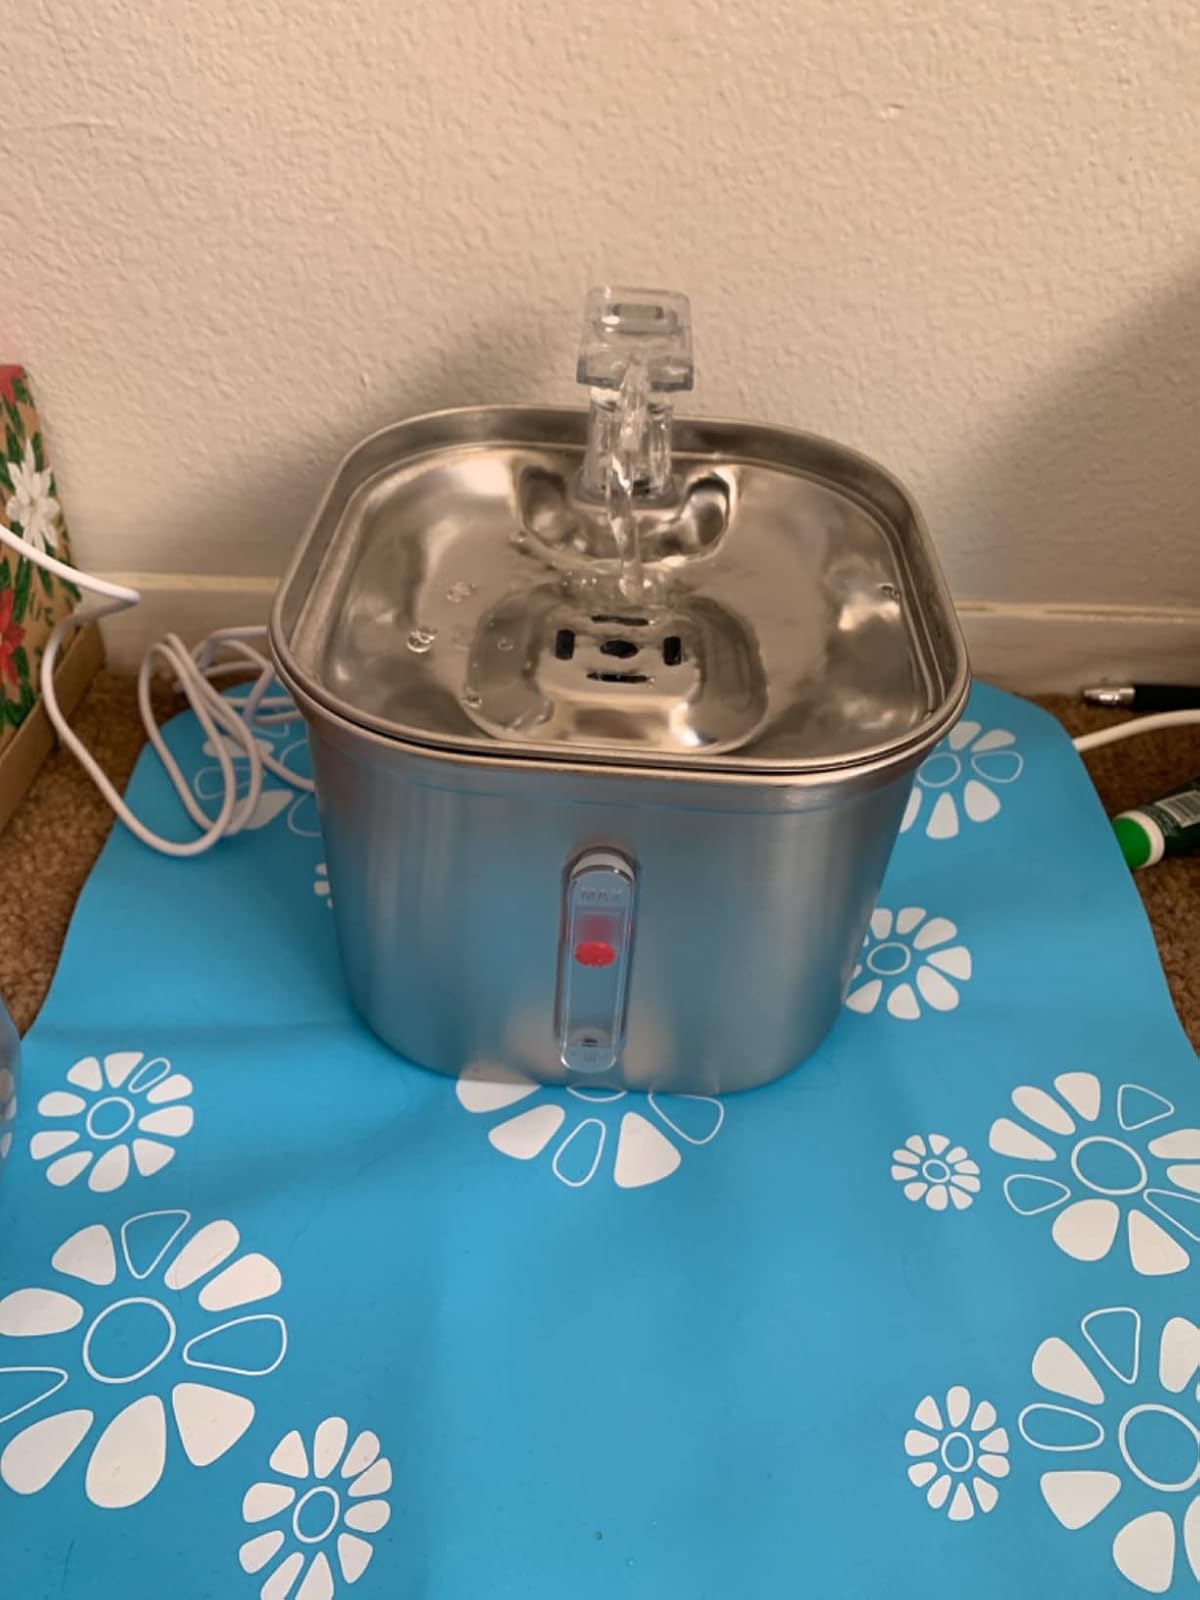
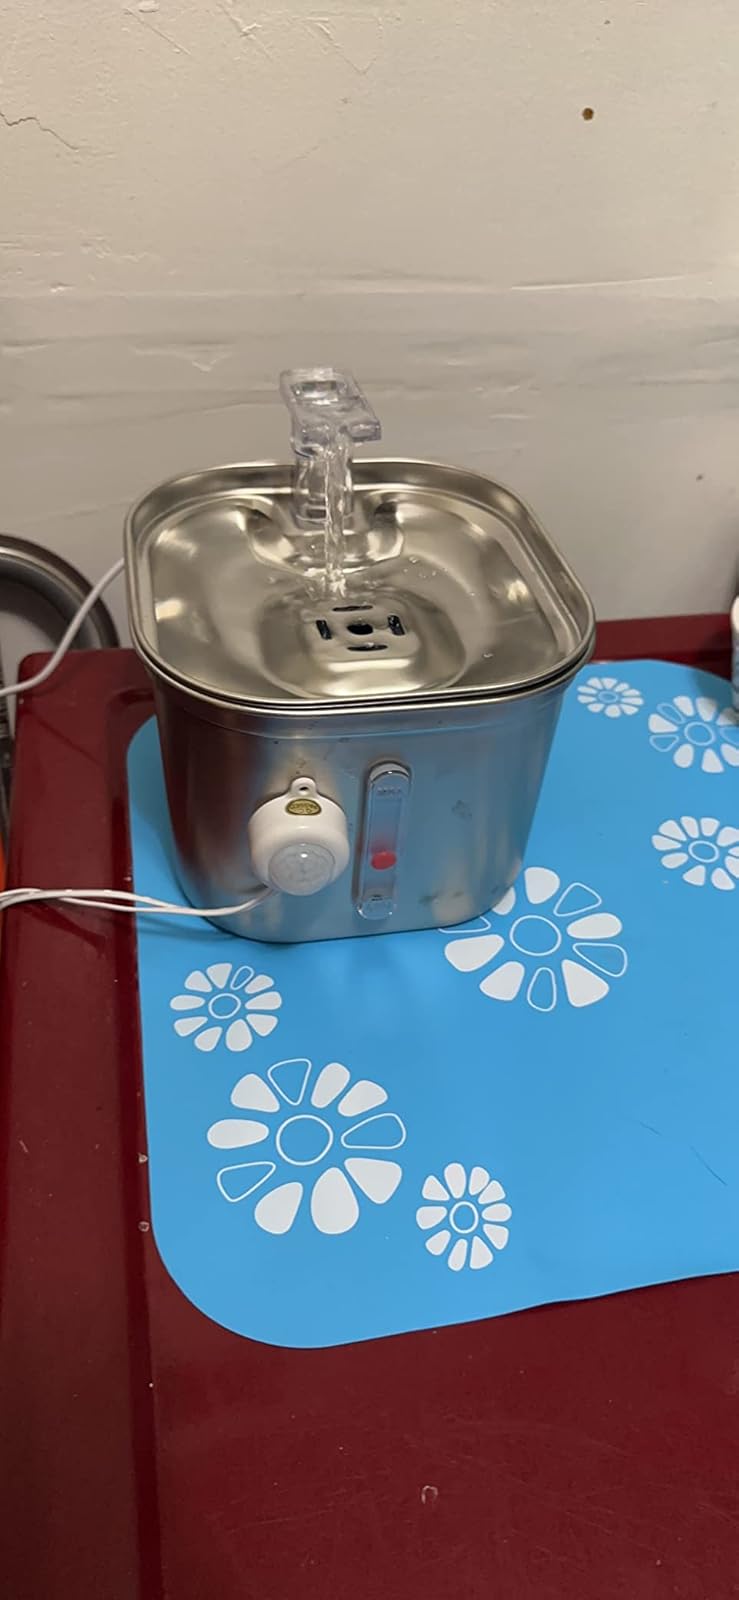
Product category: items_bowl
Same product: yes